Histoires ou contes du temps passé

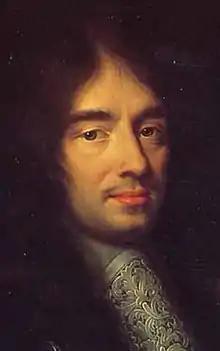
17th-century portrait of Charles Perrault by Philippe Lallemand

Charles Perrault came from a large, well-known and respected bourgeois family. His father was a lawyer and member of parliament. As a young man, Perrault began writing, receiving royal attention for a series of honorary poems written for Louis XIV of France in 1660, which may have been the catalyst for his two-decade post as secretary to Minister Jean-Baptiste Colbert. Perrault established and administered academies for arts such as the Académie de peinture et de sculpture (Academy of painting and sculpture) and the Académie d'architecture (Academy of architecture) during those years. He retired from public duty and returned to writing on the death of Colbert.